Northstar Island

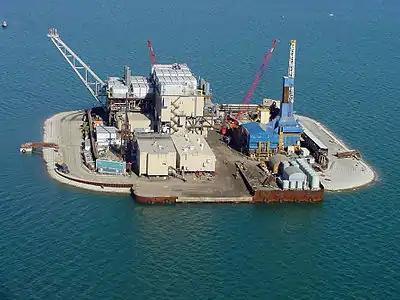
Northstar Island is almost entirely occupied by drilling equipment and structures.

Northstar Island is a artificial island in the Beaufort Sea, northwest of Prudhoe Bay, Alaska and north of the Alaska coast. The island was created to develop the Northstar Oil Pool, which is located approximately below the seabed. The oil pool was discovered on January 30, 1984 by Royal Dutch Shell.